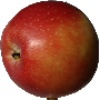
Label: Apple Braeburn 1